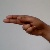
The image shows a hand gesture representing the letter 'H' in Indian Sign Language.